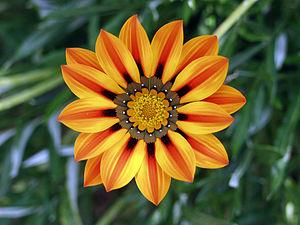
Une fleur orange soutenu et bien épanouie de gazanie. فارسی: گل آصف السلطنه یک گونه گلدار از تیره کاسنیان می‌باشد. این گیاه بومی آفریقای جنوبی می‌باشد و به عنوان یک گیاه زینتی در باغ‌ها کاشته می‌شود و عمری کوتاه دارد.
Le genre botanique Gazania est formé de six espèces de plantes originaires d'Afrique du Sud et appartenant à la famille des Astéracées.